Yemeni diaspora

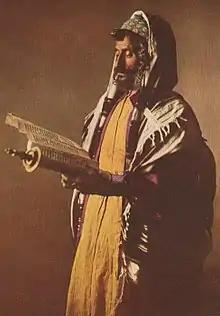
Yemeni Jewish man, year 1914

Yemeni diaspora refers to Yemeni migrants and their descendants who, whether by choice or coercion, emigrated from Yemen and now reside in other countries.